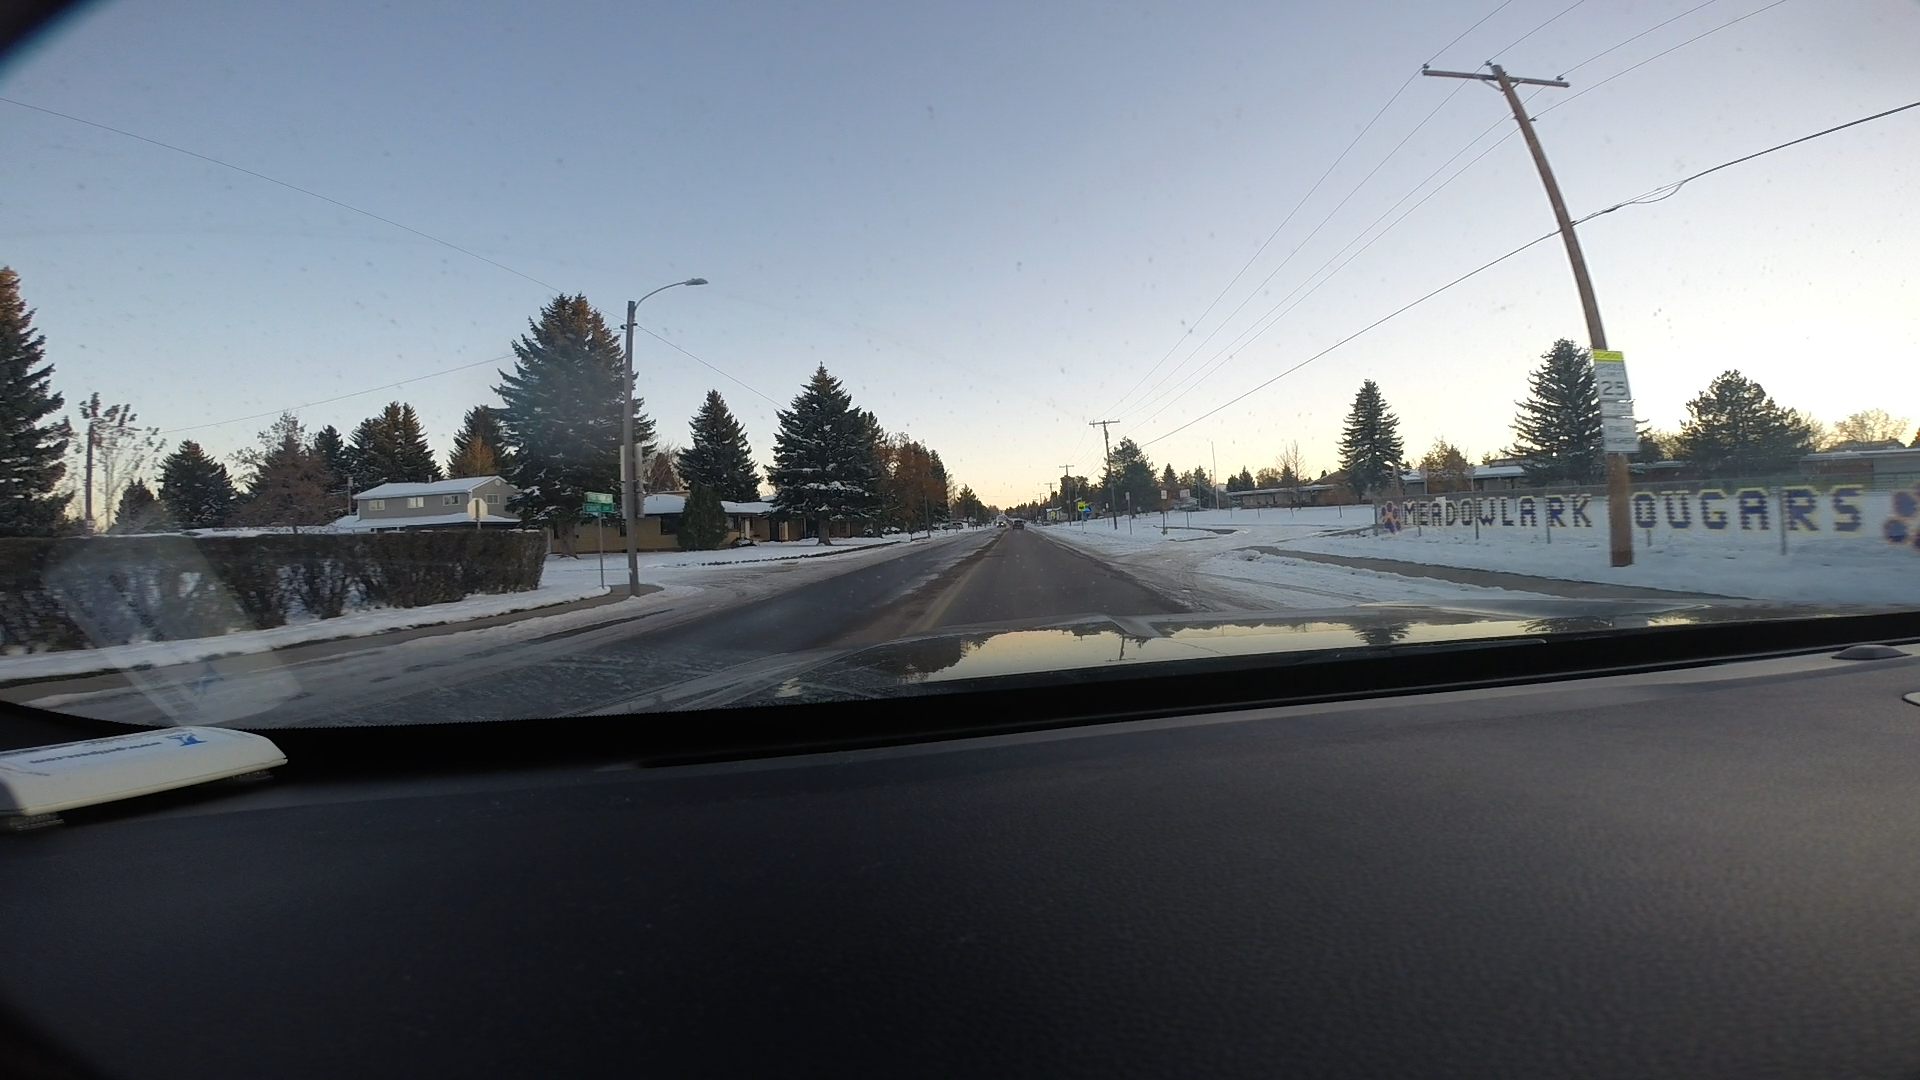
Speed limit sign label: mph25